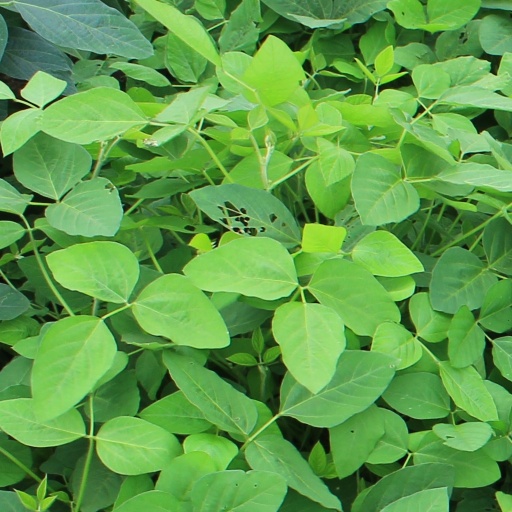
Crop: soybean